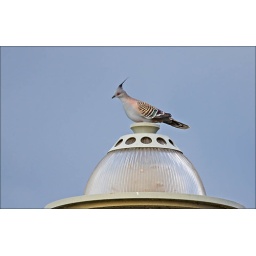
A crested pigeon on a lamp post beside the lake today.